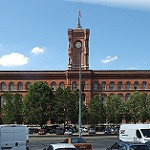
Scene: Outdoor